Argonne National Laboratory

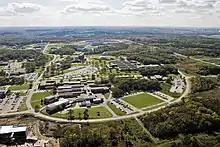
Aerial view of Argonne National Laboratory

Argonne National Laboratory is a federally funded research and development center in Lemont, Illinois, United States. Founded in 1946, the laboratory is owned by the United States Department of Energy and administered by UChicago Argonne LLC of the University of Chicago. The facility is the largest national laboratory in the Midwest.